Consecration of the National Cemetery at Gettysburg

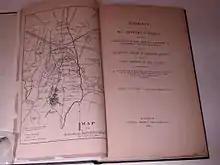
Edward Everett's 1864 book on the "…Consecration of the National Cemetery At Gettysburg…"

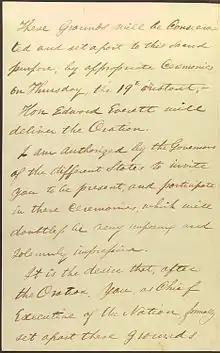
David Wills invitation to Abraham Lincoln: "It is the desire that, after the Oration, you, as Chief Executive of the nation, formally set apart these grounds to their sacred use by a few appropriate remarks."

Following the Battle of Gettysburg, an Evergreen Cemetery Association plan to create a soldiers annex requiring fee payments for interments (e.g., by families) was replaced by a plan by local attorney David Wills for a cemetery funded by the states. The Pennsylvania governor designated Wills the commonwealth's agent, who was authorized to purchase for a cemetery, paying $2,475.87 for the land ($ as of ). Wills' September 23 invitation to the renowned statesman Edward Everett requested an oration on Wednesday, October 23; but Everett needed more time to prepare his speech, which would feature fine details of the battle culled from Everett's personal interviews with those involved. Wills rescheduled the ceremony to Thursday, November 19 to accommodate Everett's needs. On November 2, Lincoln received formal notice of Wills' invitation to participate.